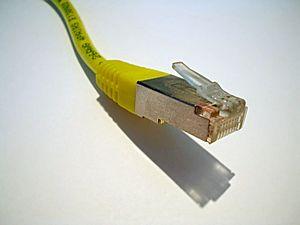
Un détrompeur est un dispositif, généralement mécanique, permettant d’éviter les erreurs d'assemblage, de montage ou de branchement.